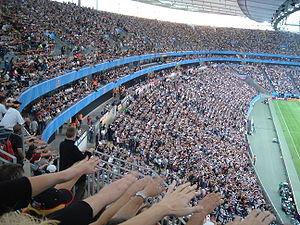
La foule faisant «
La Coupe des confédérations était une compétition internationale de football créée en 1992 et disparue en 2019 s'adressant aux sélections nationales masculines. À partir de 1997, outre l'équipe nationale du pays hôte du tournoi et l'équipe championne du monde, les champions continentaux des six confédérations de football participent à la compétition. Il s'agit là des vainqueurs de la Coupe d'Afrique des nations, de la Coupe d'Asie des nations, du Championnat d'Europe, de la Coupe d'Océanie, ainsi que des vainqueurs de la Copa América et de la Gold Cup, qui sont respectivement les compétitions continentales de la confédération sud-américaine et de la confédération d'Amérique du Nord et centrale et de la Caraïbe.
Une ola, ou vague, est un mouvement de foule, semblable à la houle, qui se manifeste principalement dans les stades lors de rencontres sportives, mais aussi dans des rassemblements importants.
"Un système complexe ""est composé d'un grand nombre d'éléments interagissant sans coordination centrale, sans plan établi par un architecte, et menant spontanément à l'émergence de structures complexes"".